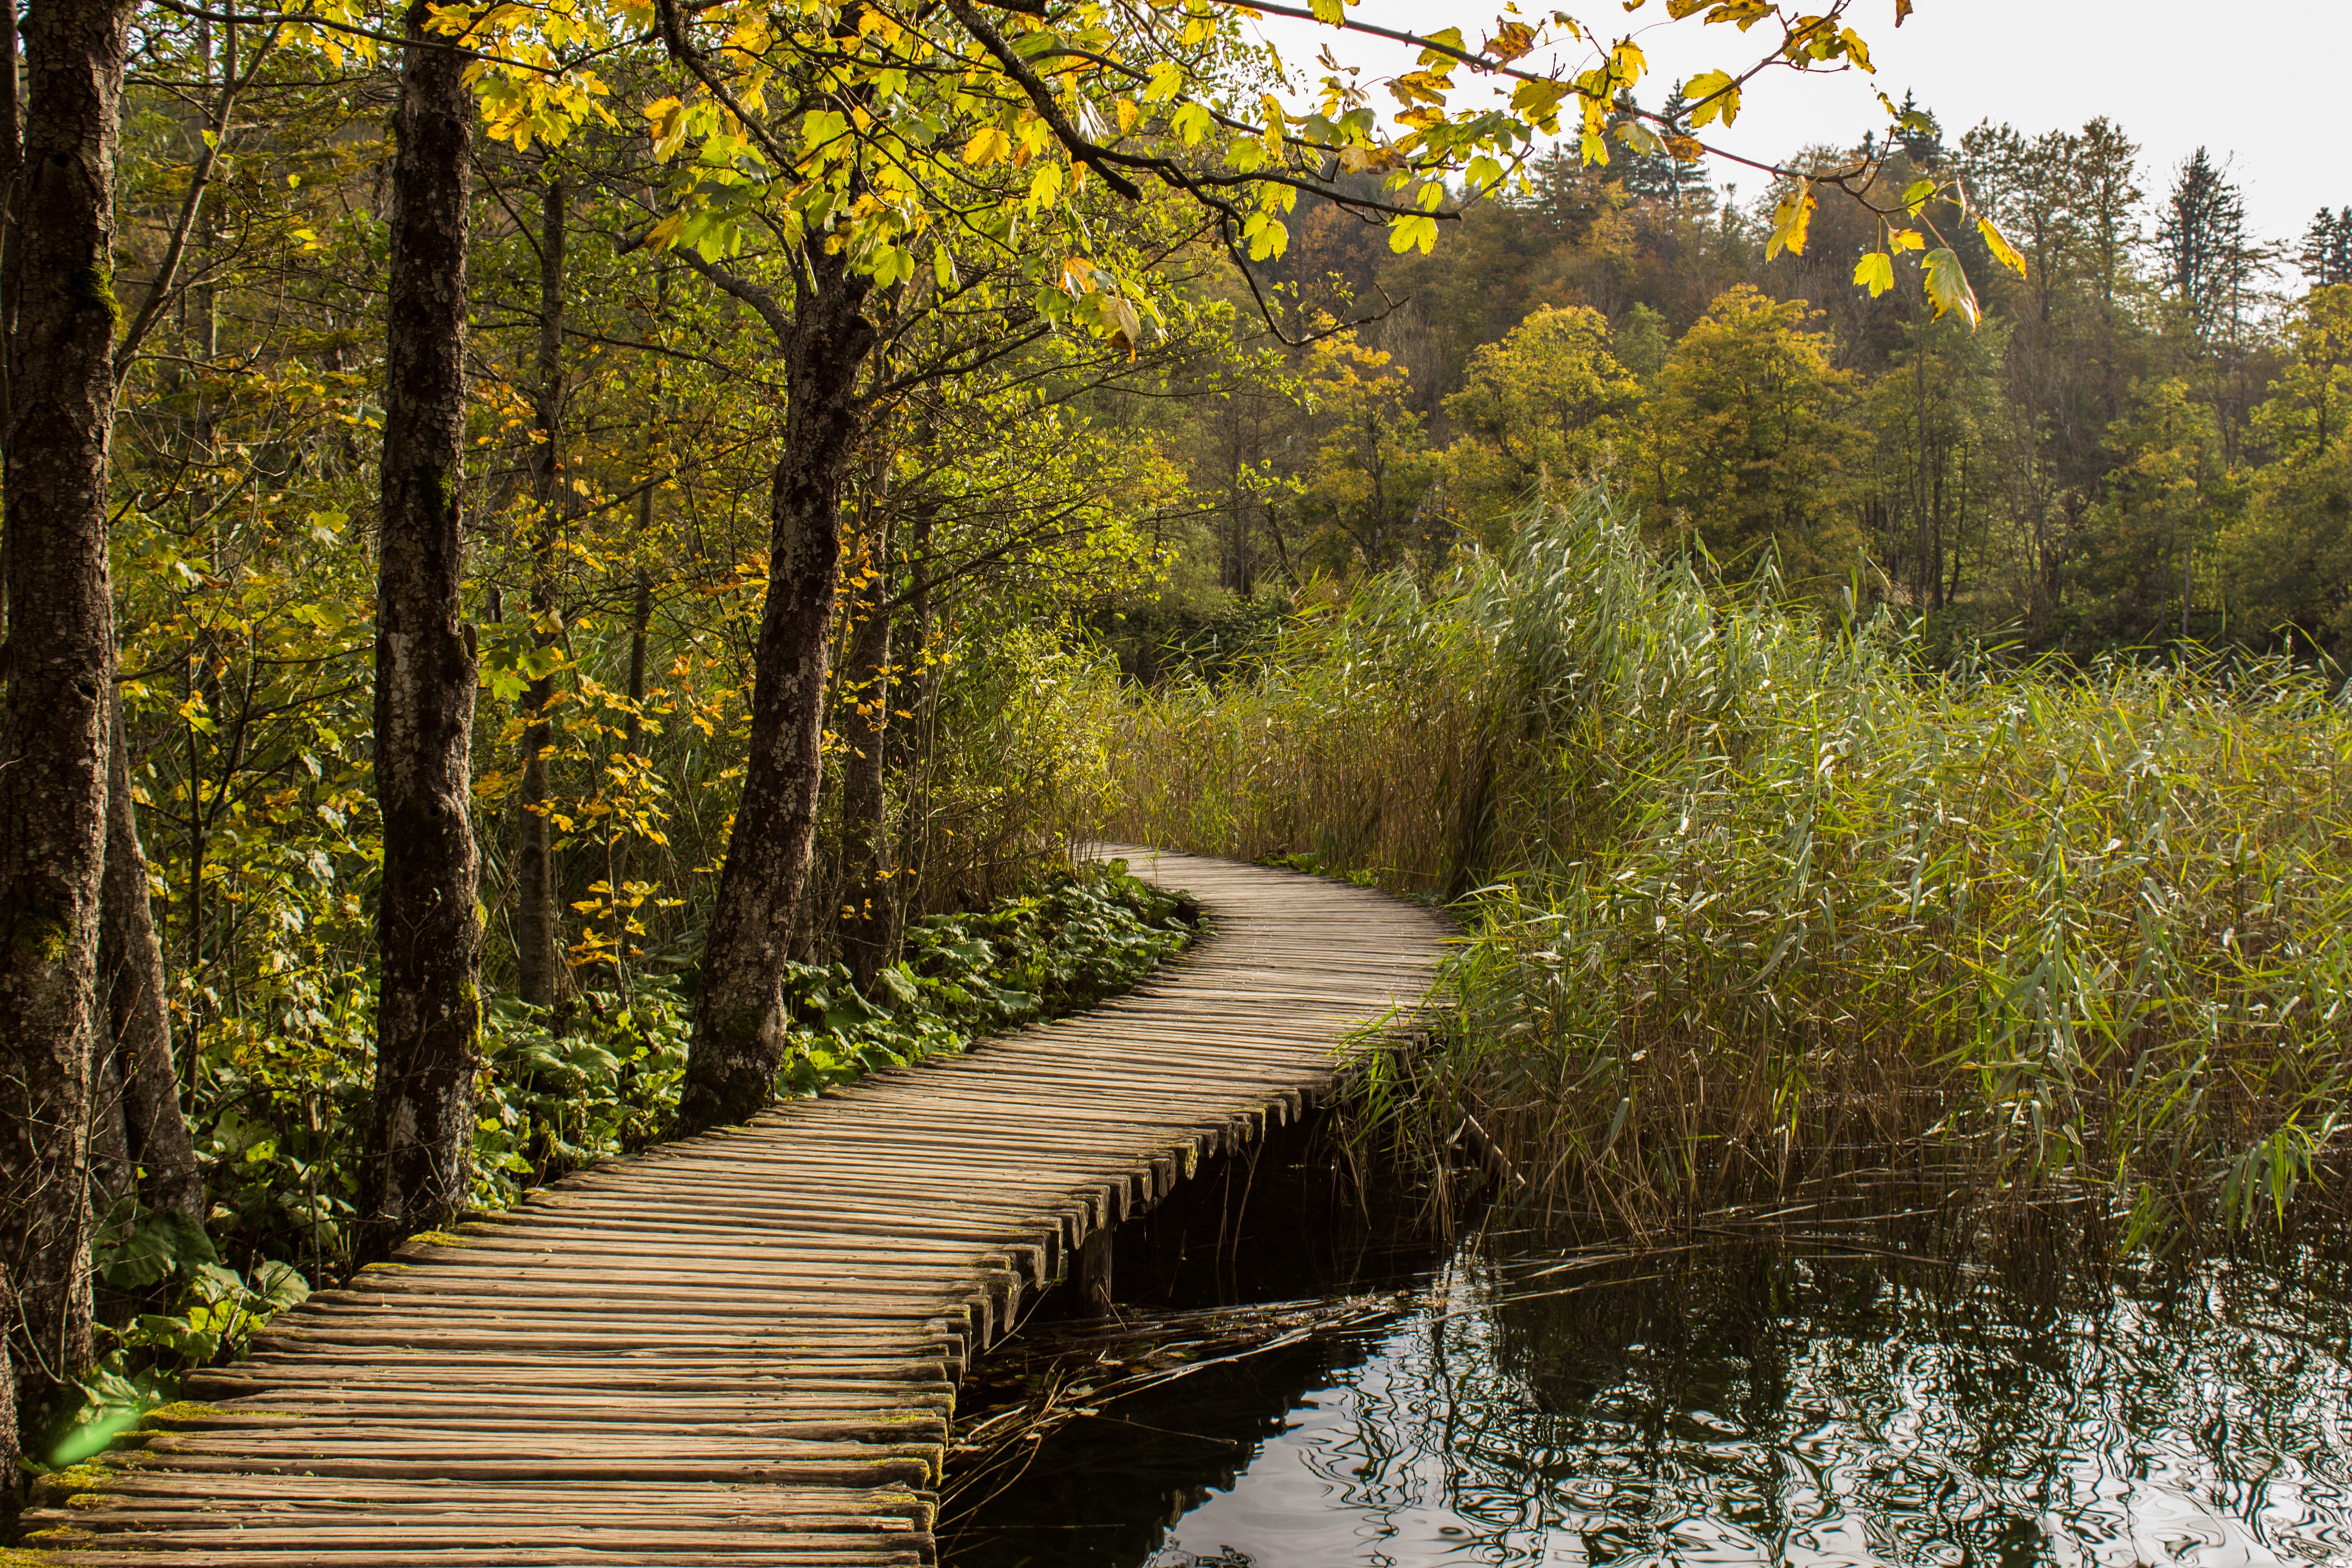
landscape, tree, water, nature, forest, path, waterfall, branch, sunlight, morning, leaf, fall, flower, lake, river, pond, stream, reflection, autumn, park, botany, season, waterway, national, croatia, woodland, habitat, ecosystem, plitvice, plitvice lakes, natural environment, woody plant